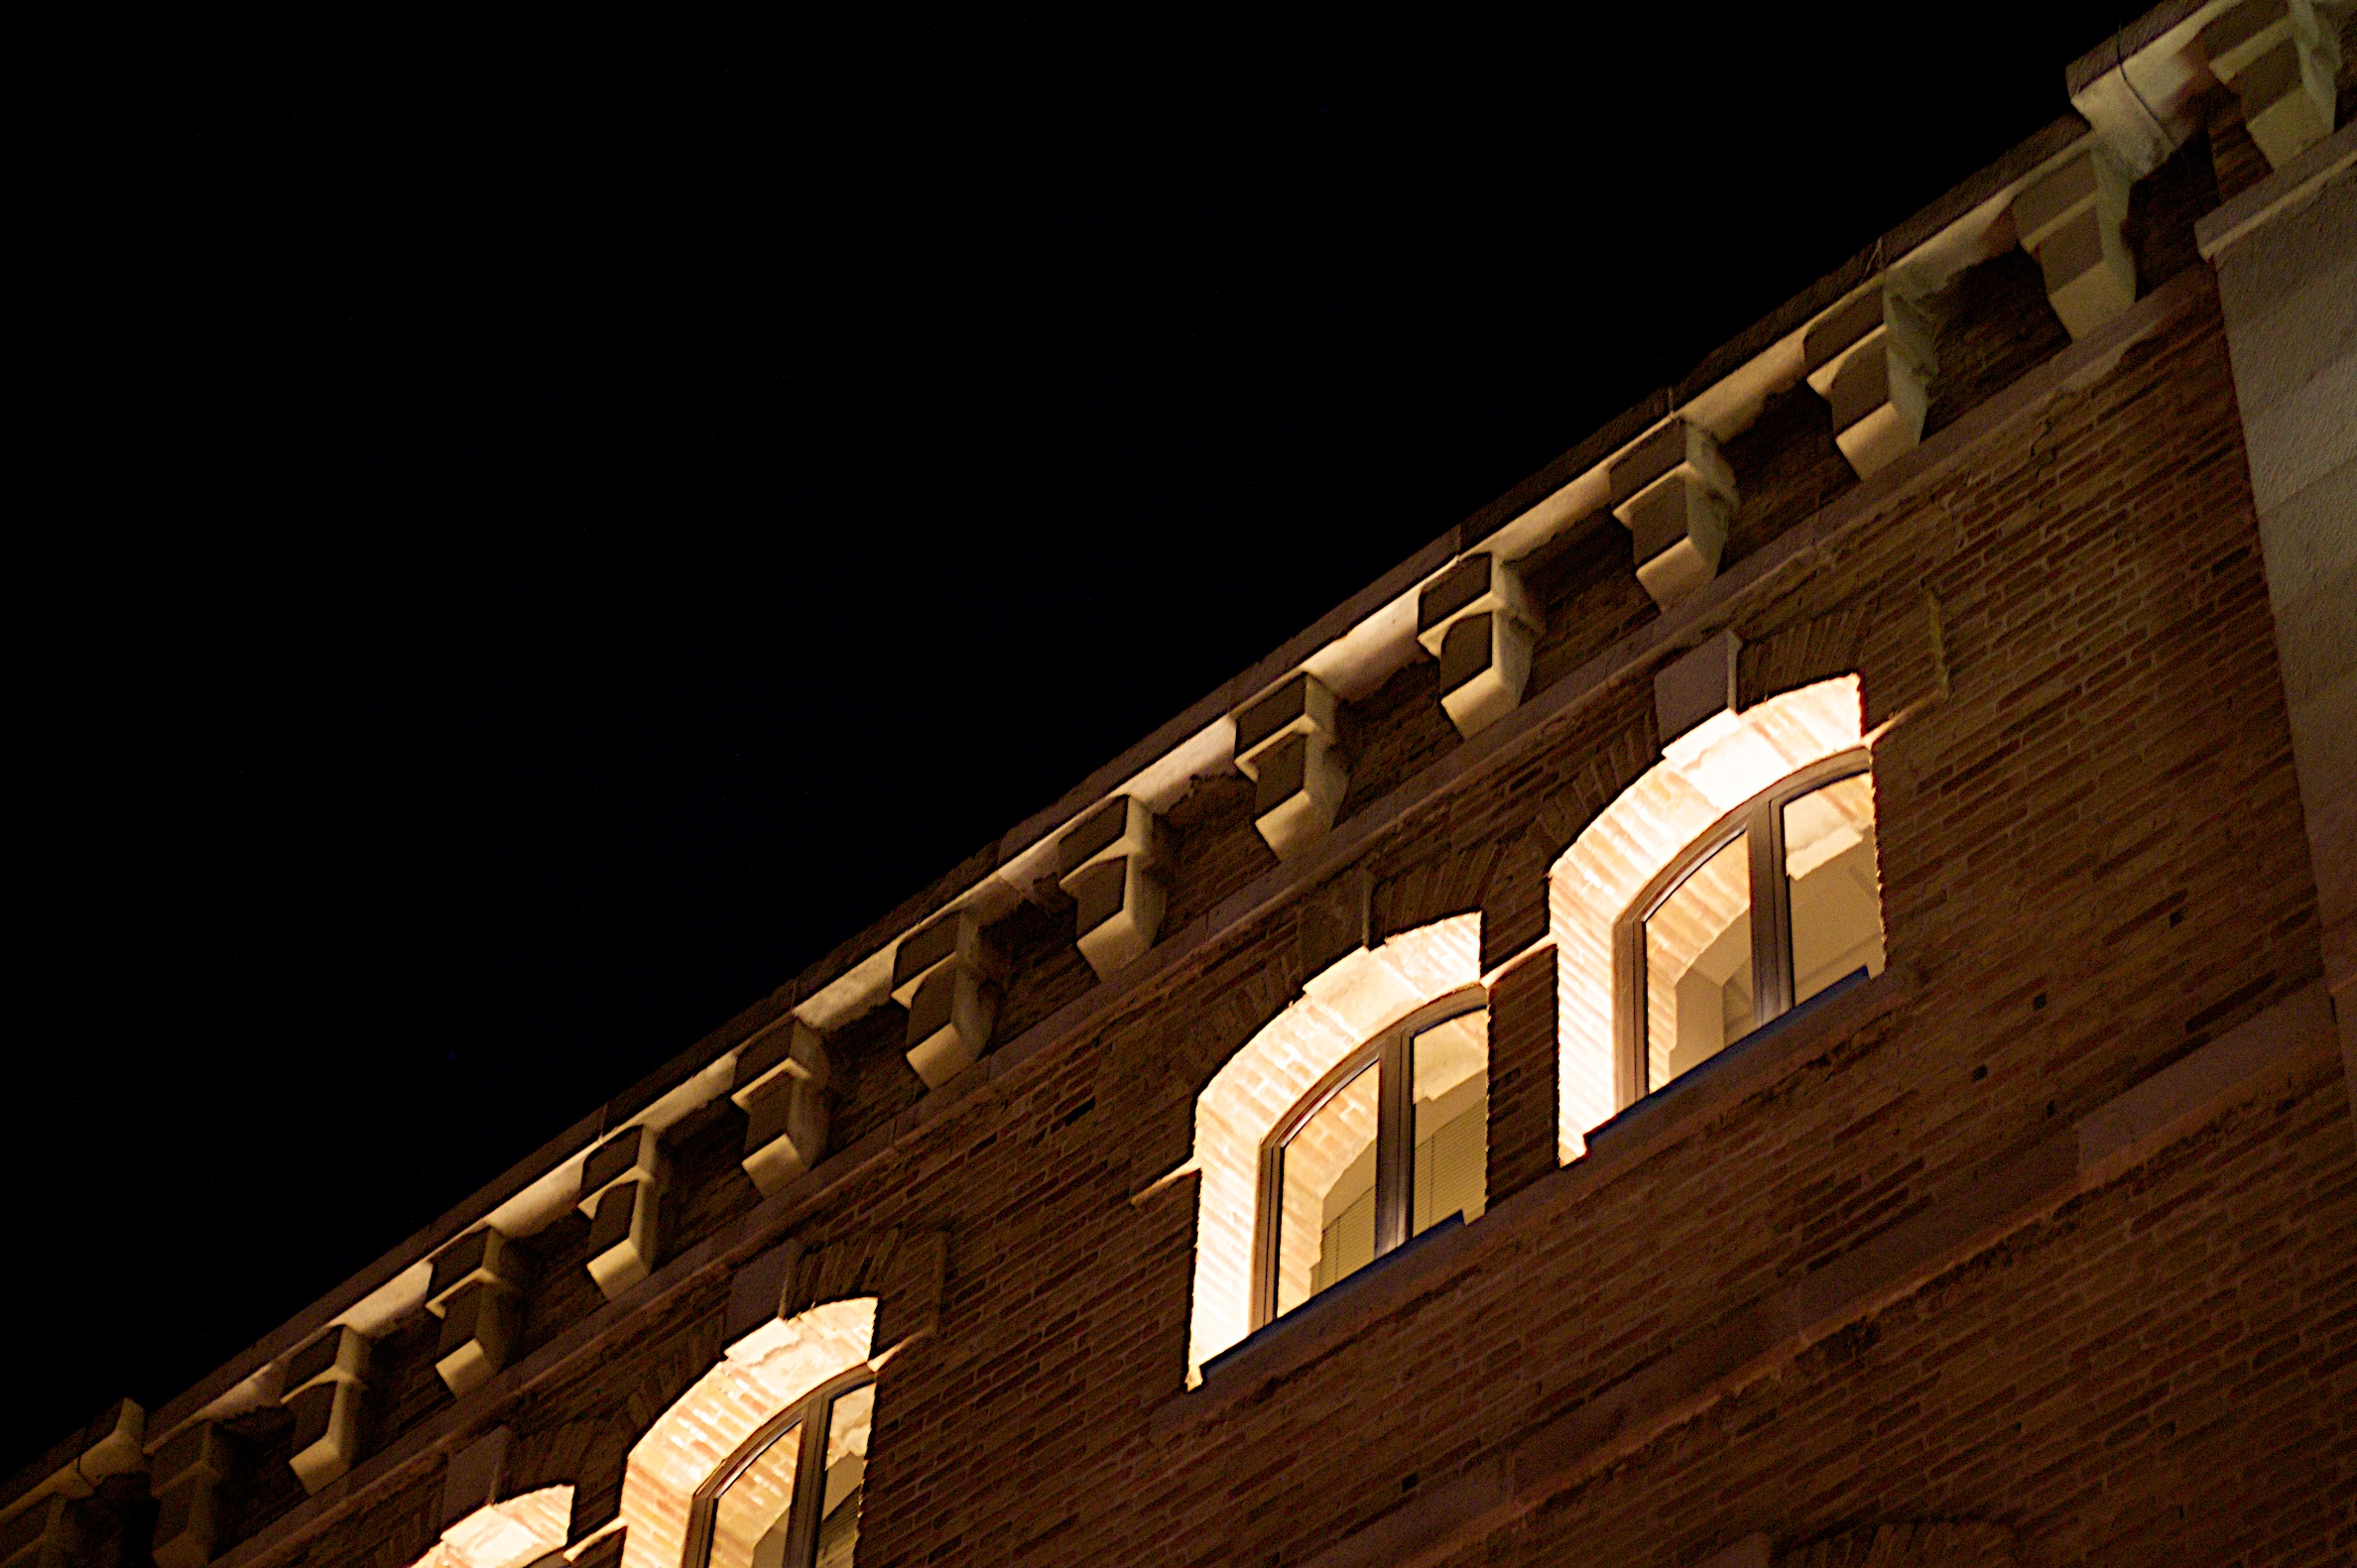
light, architecture, wood, night, evening, reflection, facade, darkness, lighting, shape